Market of Goa

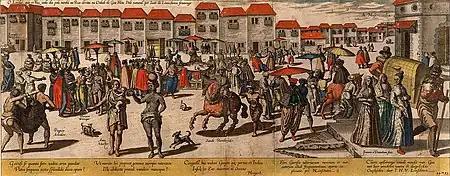
"Market of Goa" print found in Jan Huygen van Linschoten's travel narrative "Itinerario".

Market of Goa is Plate 5 in Jan Huyghen van Linschoten's Itinerario. The plate depicts the market in Goa, a region on the southwestern coast of India that was the center of maritime trade in Portuguese Asia. "Itinerario" is a book that includes detailed descriptions and thirty-six engravings of Jan Huyghen van Linschoten's observations of Goa and other Asian cities and islands.